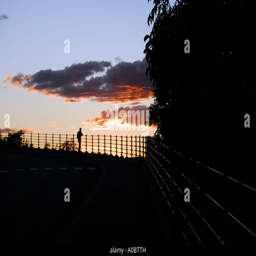
a lone person is standing leaning on a rail watching the sun set over a city in the evening